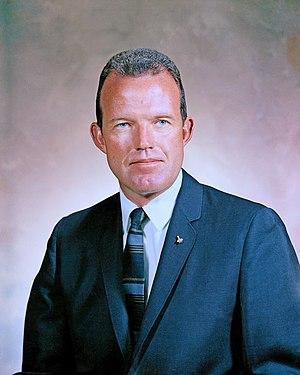
Leroy Gordon Cooper Jr., dit Gordon Cooper et surnommé Gordo, né le 6 mars 1927 à Shawnee et mort le 4 octobre 2004 à Ventura, est un ingénieur aérospatial américain, un pilote d'essai, un pilote de l'armée de l'air des États-Unis et le plus jeune des sept astronautes du programme Mercury qui inaugure les vols spatiaux avec équipage aux États-Unis.